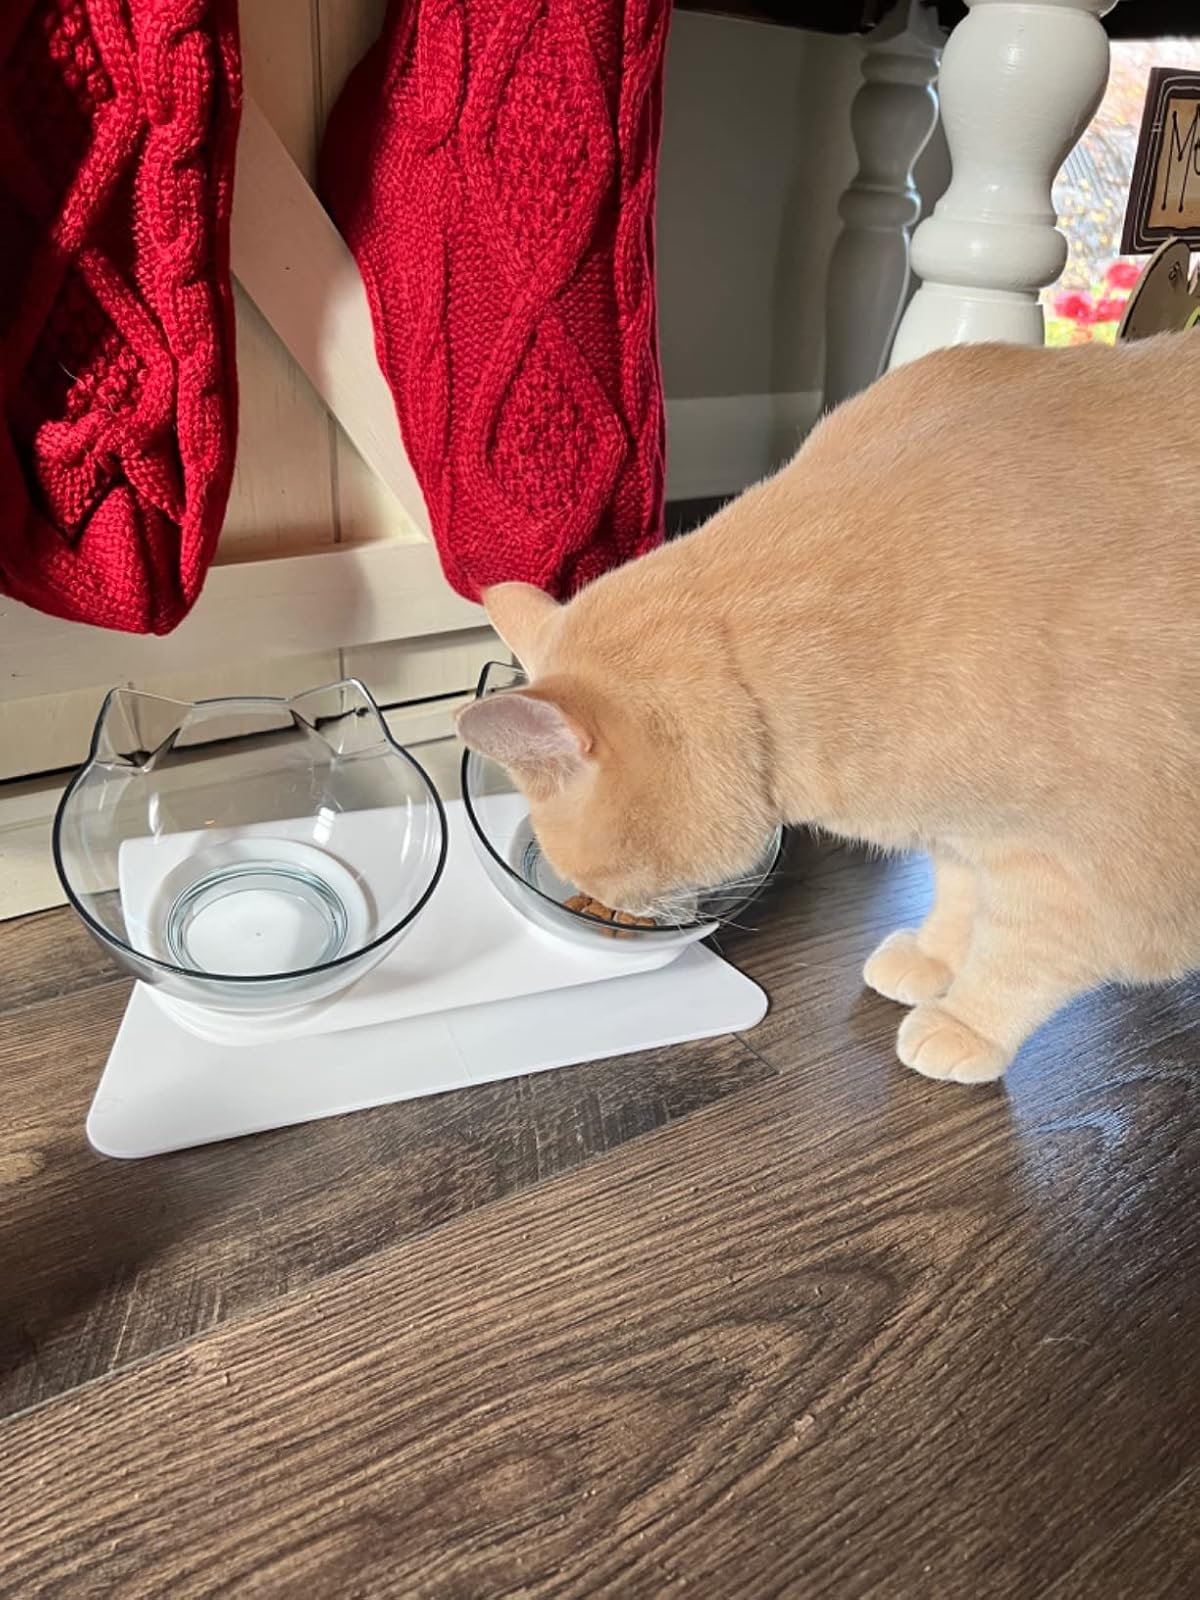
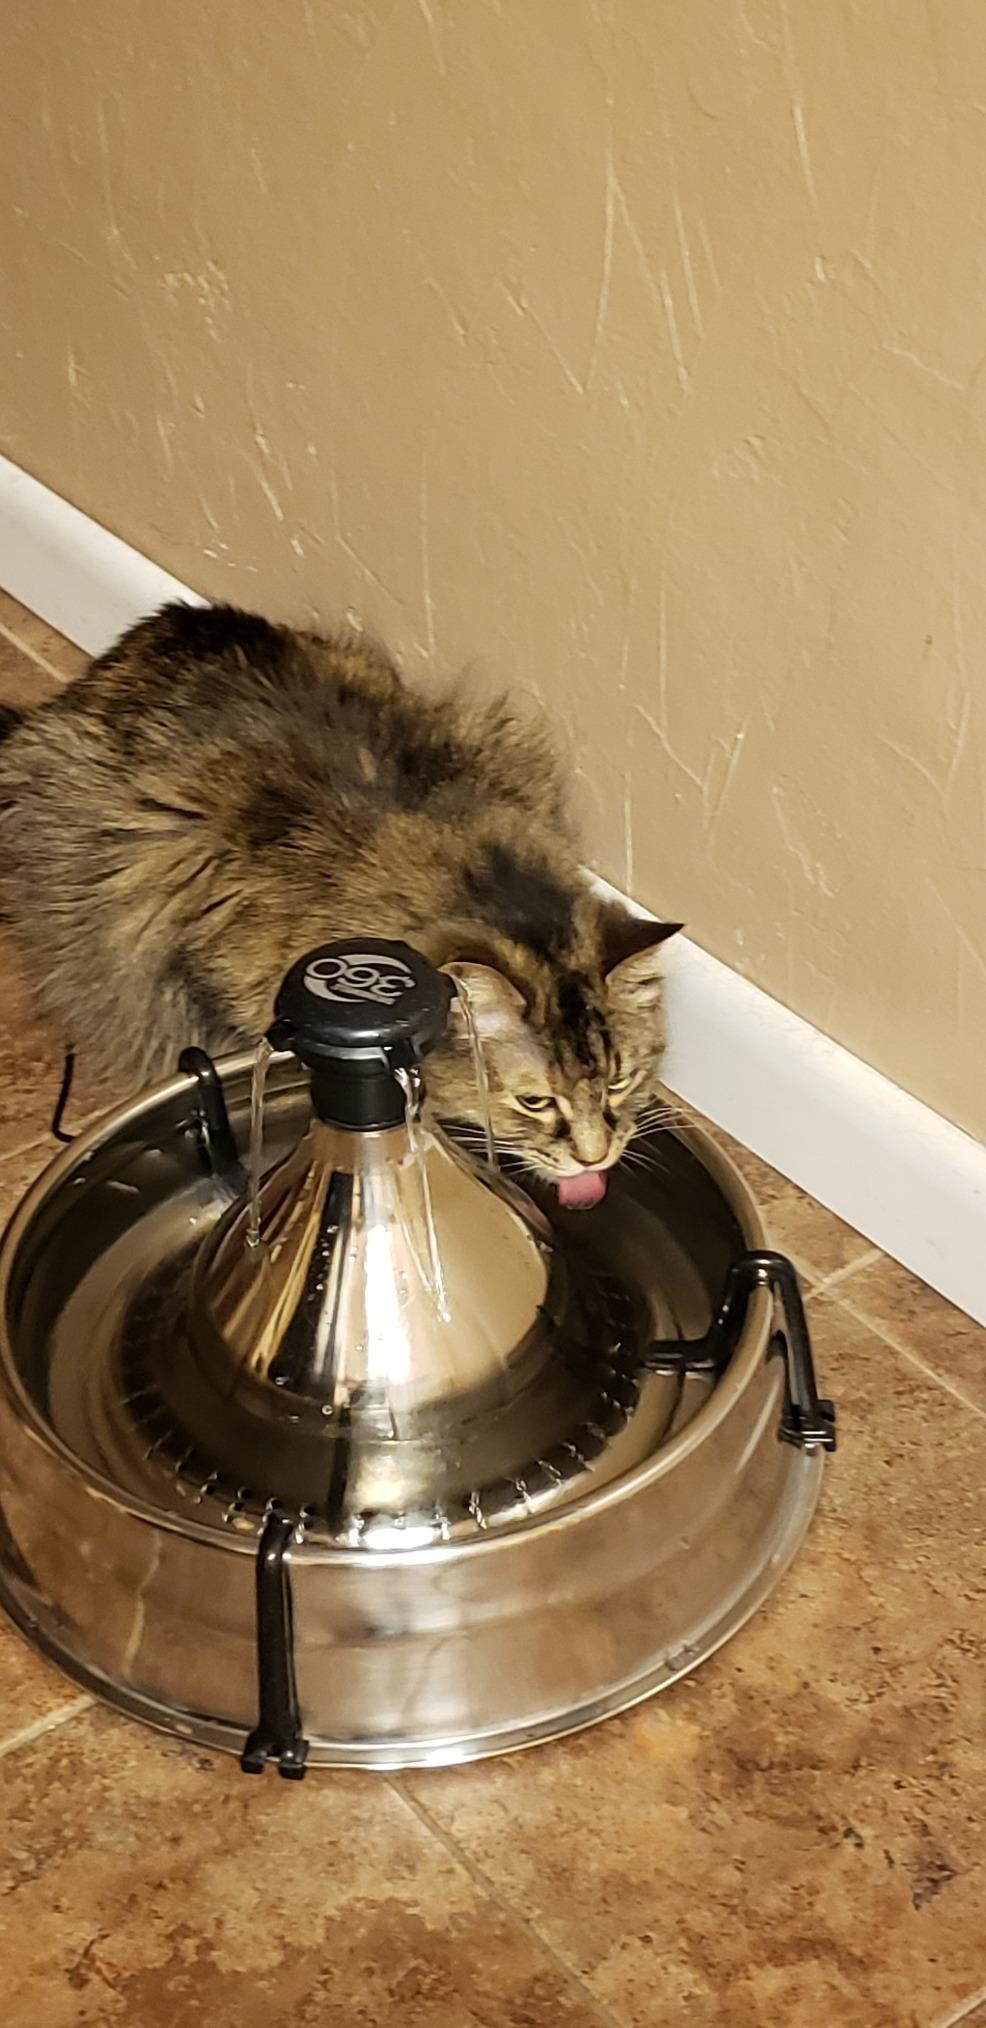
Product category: items_bowl
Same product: no